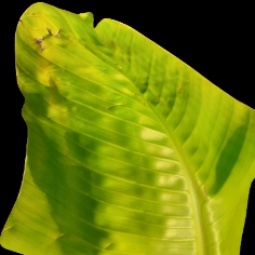
Label: Zinc